Barnaul Higher Military Aviation School of Pilots

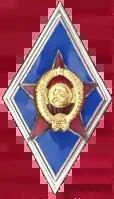

The 44th Training Aviation Regiment (UAP) was based at Panfilovo (st. Kalmanka), the 96th UAP – city of Kamen-on-Obi, and the 59th UAP at Slavgorod.